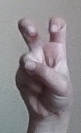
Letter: toot